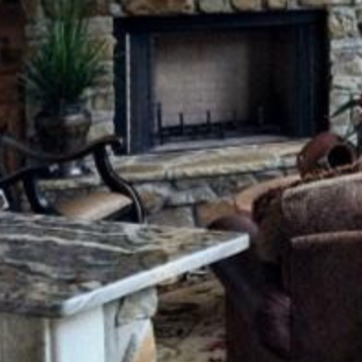
Material: stone